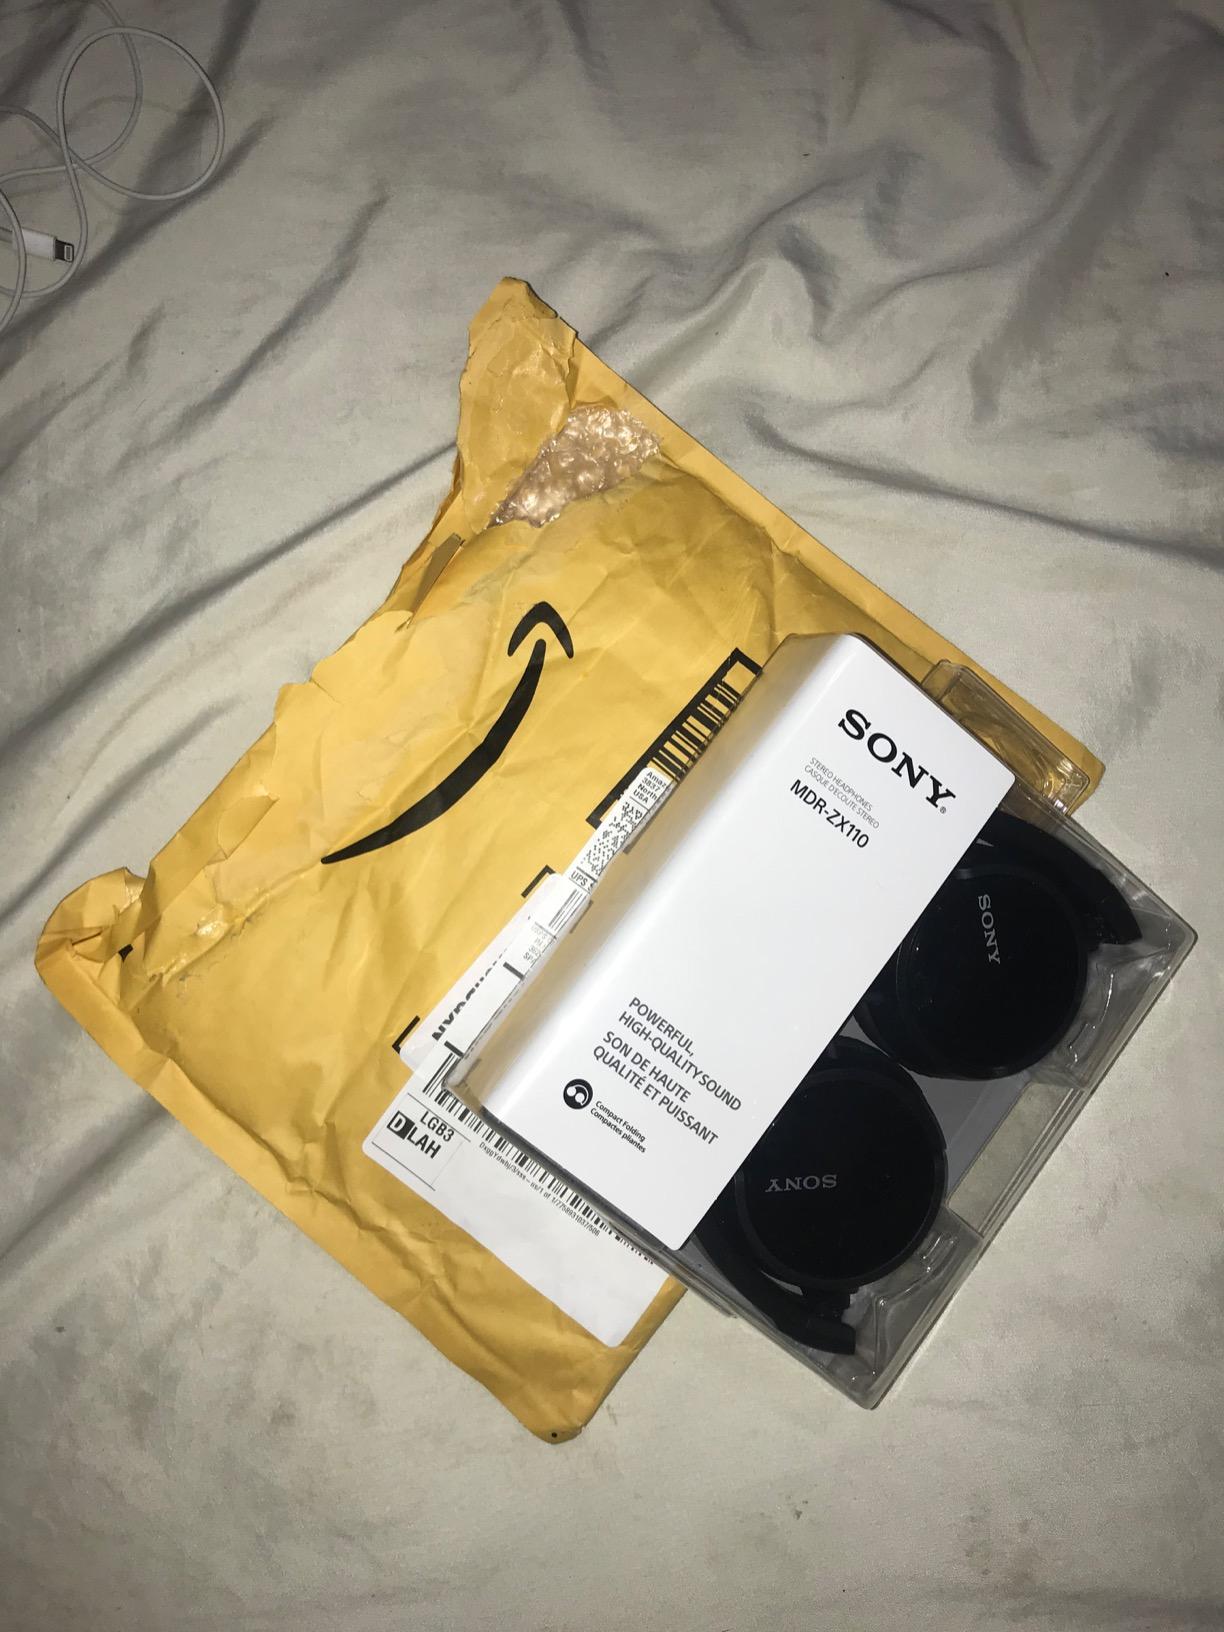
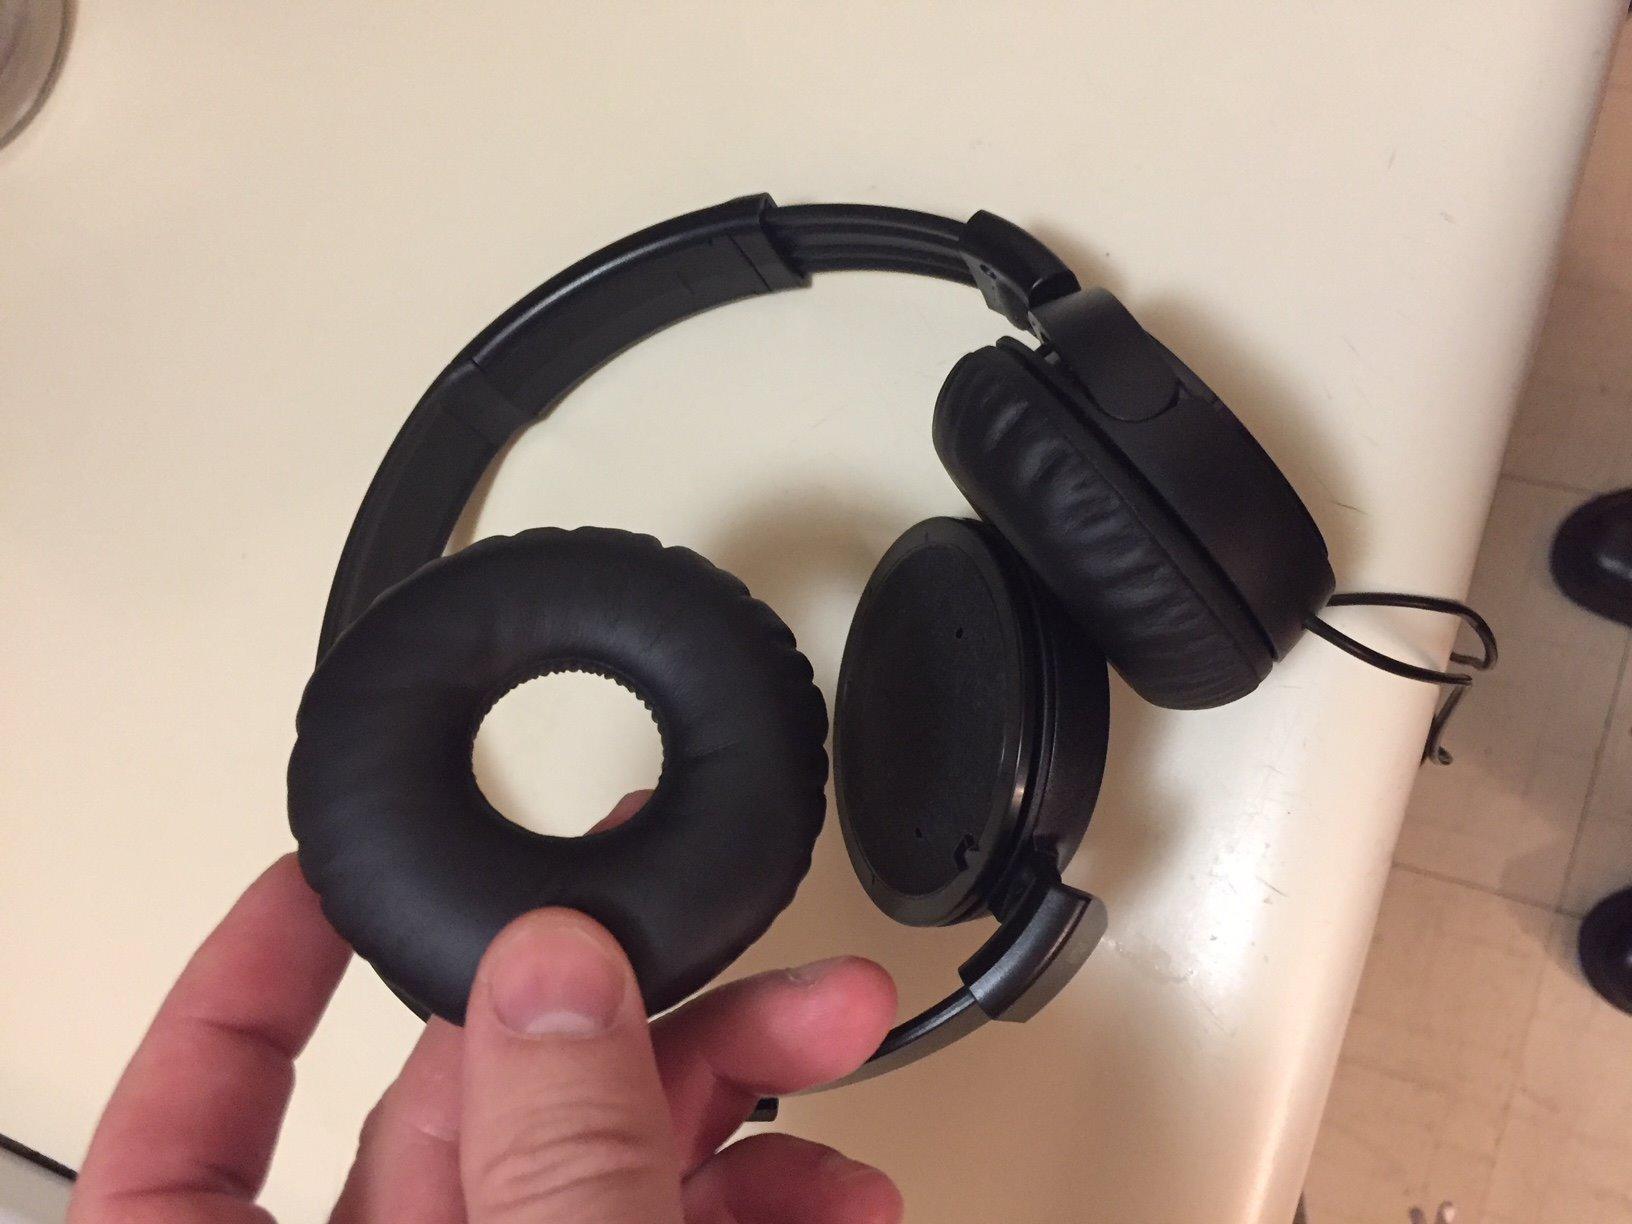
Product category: headphones
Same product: yes